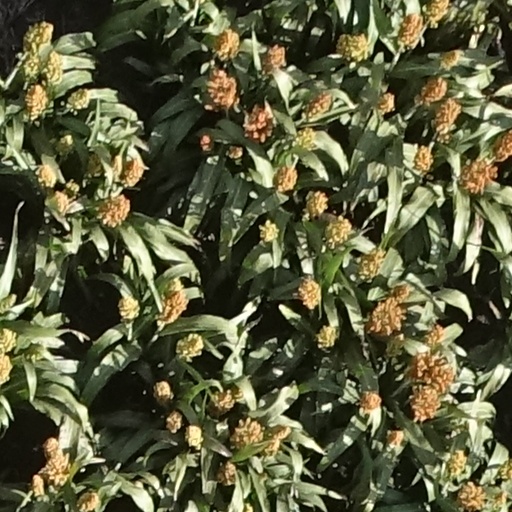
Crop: sorghum